Question: What is above the boat?
Tambaya: Menene a saman jigin ruwa?
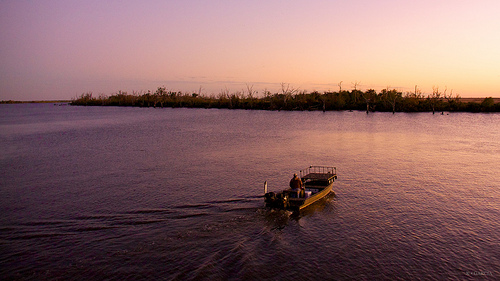
Answer: The sky.
Amsa: Sararin samaniya.